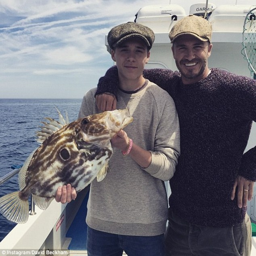
celebrity treated filming location to his first fishing trip and his eldest child caught a whopping fish